Black Rock Gardens Historic District

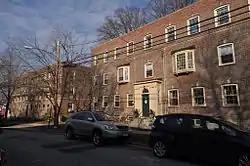
Haddon Street apartment blocks

The Black Rock Gardens Historic District is a historic district in the Black Rock neighborhood of Bridgeport, Connecticut. It encompasses a small residential development built between 1916 and 1920 to provide housing for workers in war-related industries in the city. It is a well-preserved example of one of several such developments made in the city with funding by the United States Housing Corporation, a government agency. The district was listed on the National Register of Historic Places in 1990.